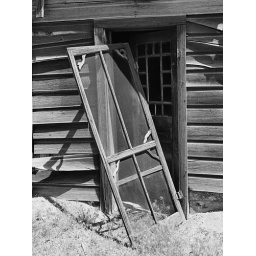
Abandoned building in Nevada, 1970's. Image from a scanned black and white negative, medium format.